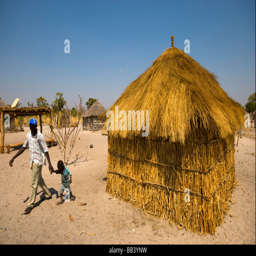
men and his son near his small hut in the road near border